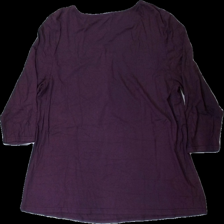
View: back
Type: Top
Category: Ladies
Brand: Not in the list
Colors: Purple
Material: 100% visc
Cut: Regular, C-collar
Stains: Minor
Damage: bleach stain
Damage location: middle center
Price range: <50
Recommended usage: Recycle
Description: Purple top from unkown brand, unknown size. Poor condition.